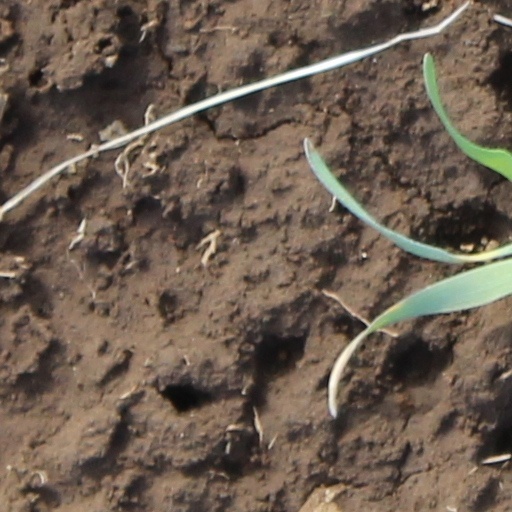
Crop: wheat